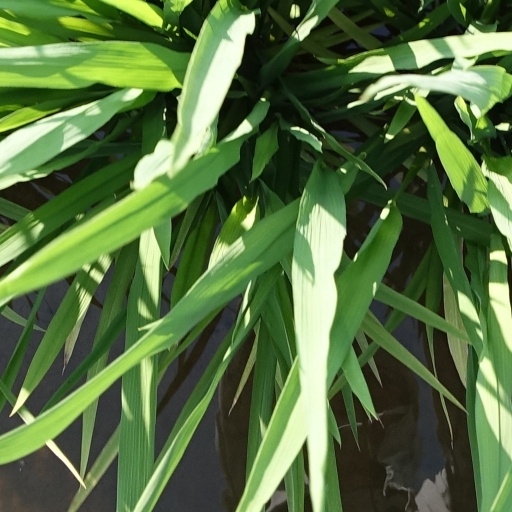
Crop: rice